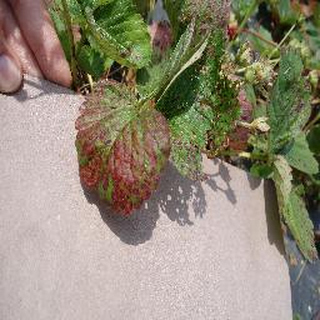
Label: strawberry_leaf_scorch